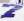
Number: 7